Tekken (2009 film)

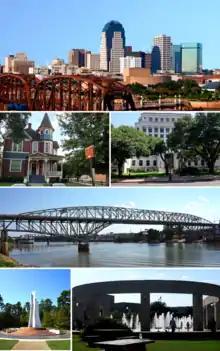
The film was shot in Shreveport, Louisiana

Little attempted to cast Danielle Harris based on her experience with "Marked For Death" but she did not appear. Nevertheless, he was surprised by Gary Daniels's performance as Brian Fury. Though the narrative appears to explore political events due to how the Tekken tournament has changed the world, there were no intentions to provide such context. Instead, the main conflict of the story involves Jin Kazama's relationship with his family, most notably the villain, Kazuya Mishima. While the film does not offer a proper closure to the family struggle, Little claimed they added scenes about him and Heihachi to provide content for a sequel, should it be approved. Though Jin has two love interests in the movie, Little claims the first one Jin has never becomes serious, citing the character's young age as the cause. Little describes the film's story as that of a rebel who wishes to give freedom to his people following their restricted lives in their hometown.